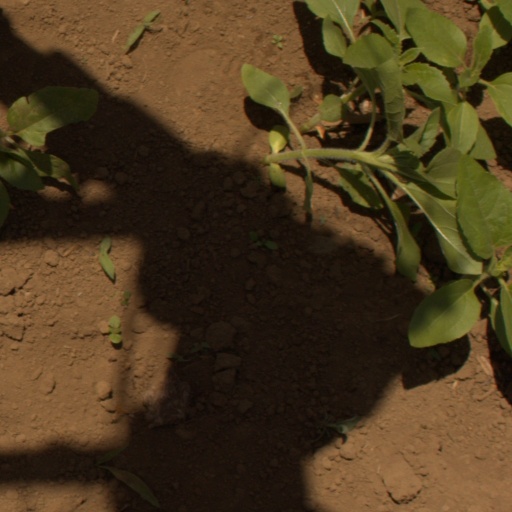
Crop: Jerusalem artichoke